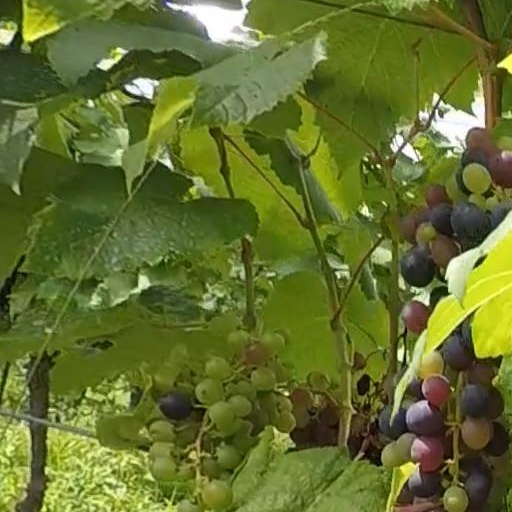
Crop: grape